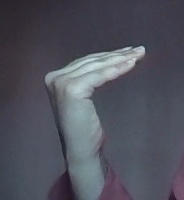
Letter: haa